Health and safety hazards of nanomaterials

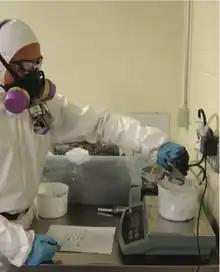
A worker weighing carbon nanotubes. The worker is using personal protective equipment including a respirator, but is not using local engineering controls such as a fume hood.

Personal protective equipment (PPE) must be worn on the worker's body and is the least desirable option for controlling hazards. It is used when other controls are not effective, have not been evaluated, or while doing maintenance or in emergency situations such as spill response. PPE normally used for typical chemicals are also appropriate for nanomaterials, including wearing long pants, long-sleeve shirts, and closed-toed shoes, and the use of safety gloves, goggles, and impervious laboratory coats. Nitrile gloves are preferred because latex gloves do not provide protection from most chemical solvents and may present an allergy hazard. Face shields are not an acceptable replacement for goggles because they do not protect against unbound dry materials. Woven cotton lab coats are not recommended for nanomaterials, as they can become contaminated with nanomaterials and release them later. Donning and removing PPE in a changing room prevents contamination of outside areas.